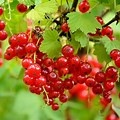
Label: redcurrant